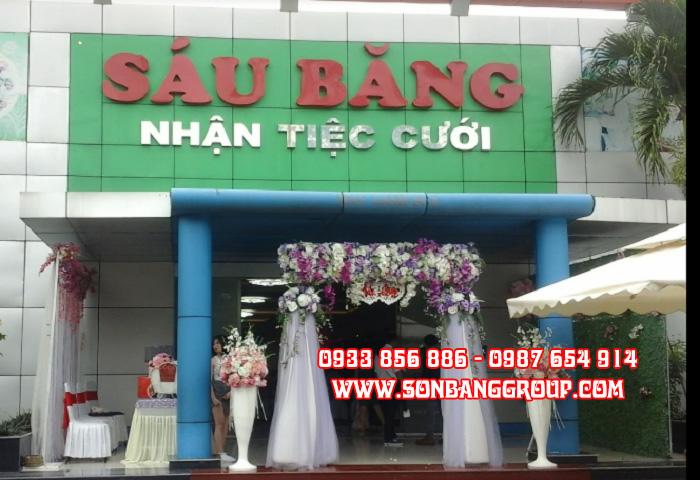
đây là khung cảnh phía trước một toà nhà lớn